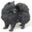
Label: dog